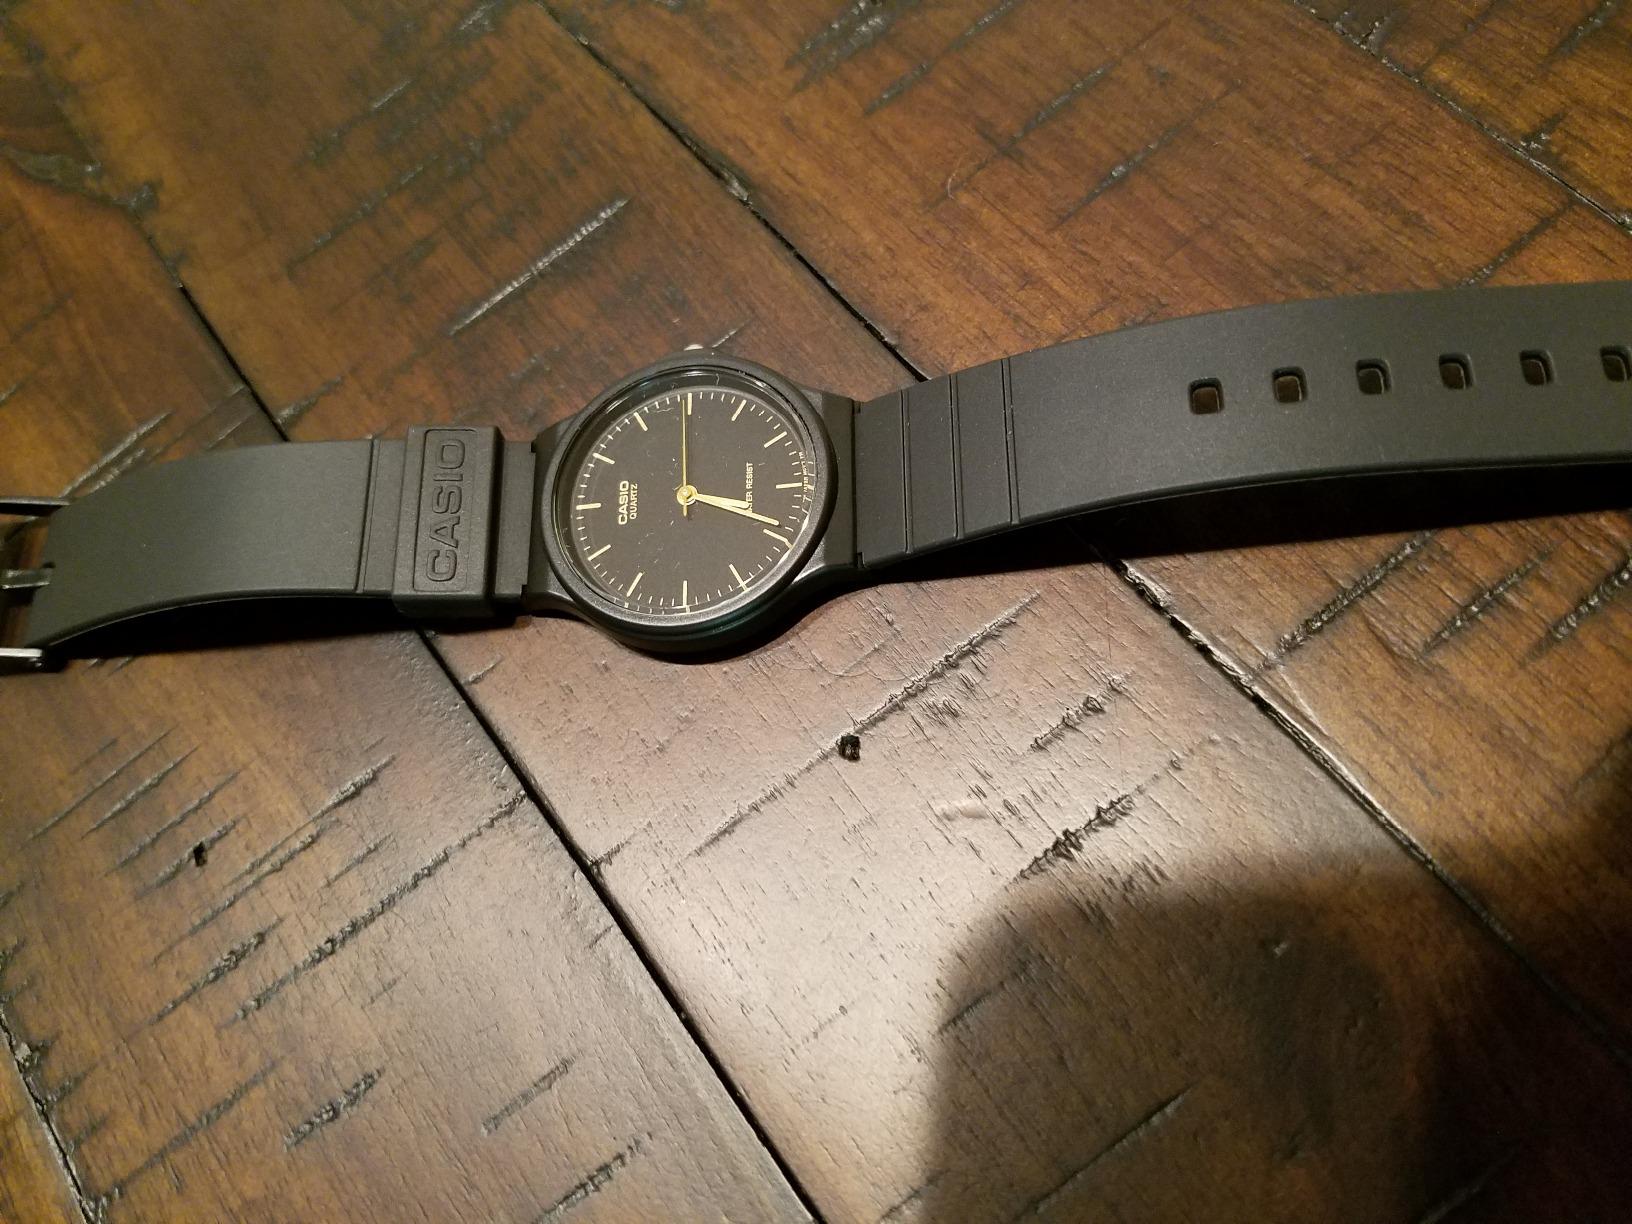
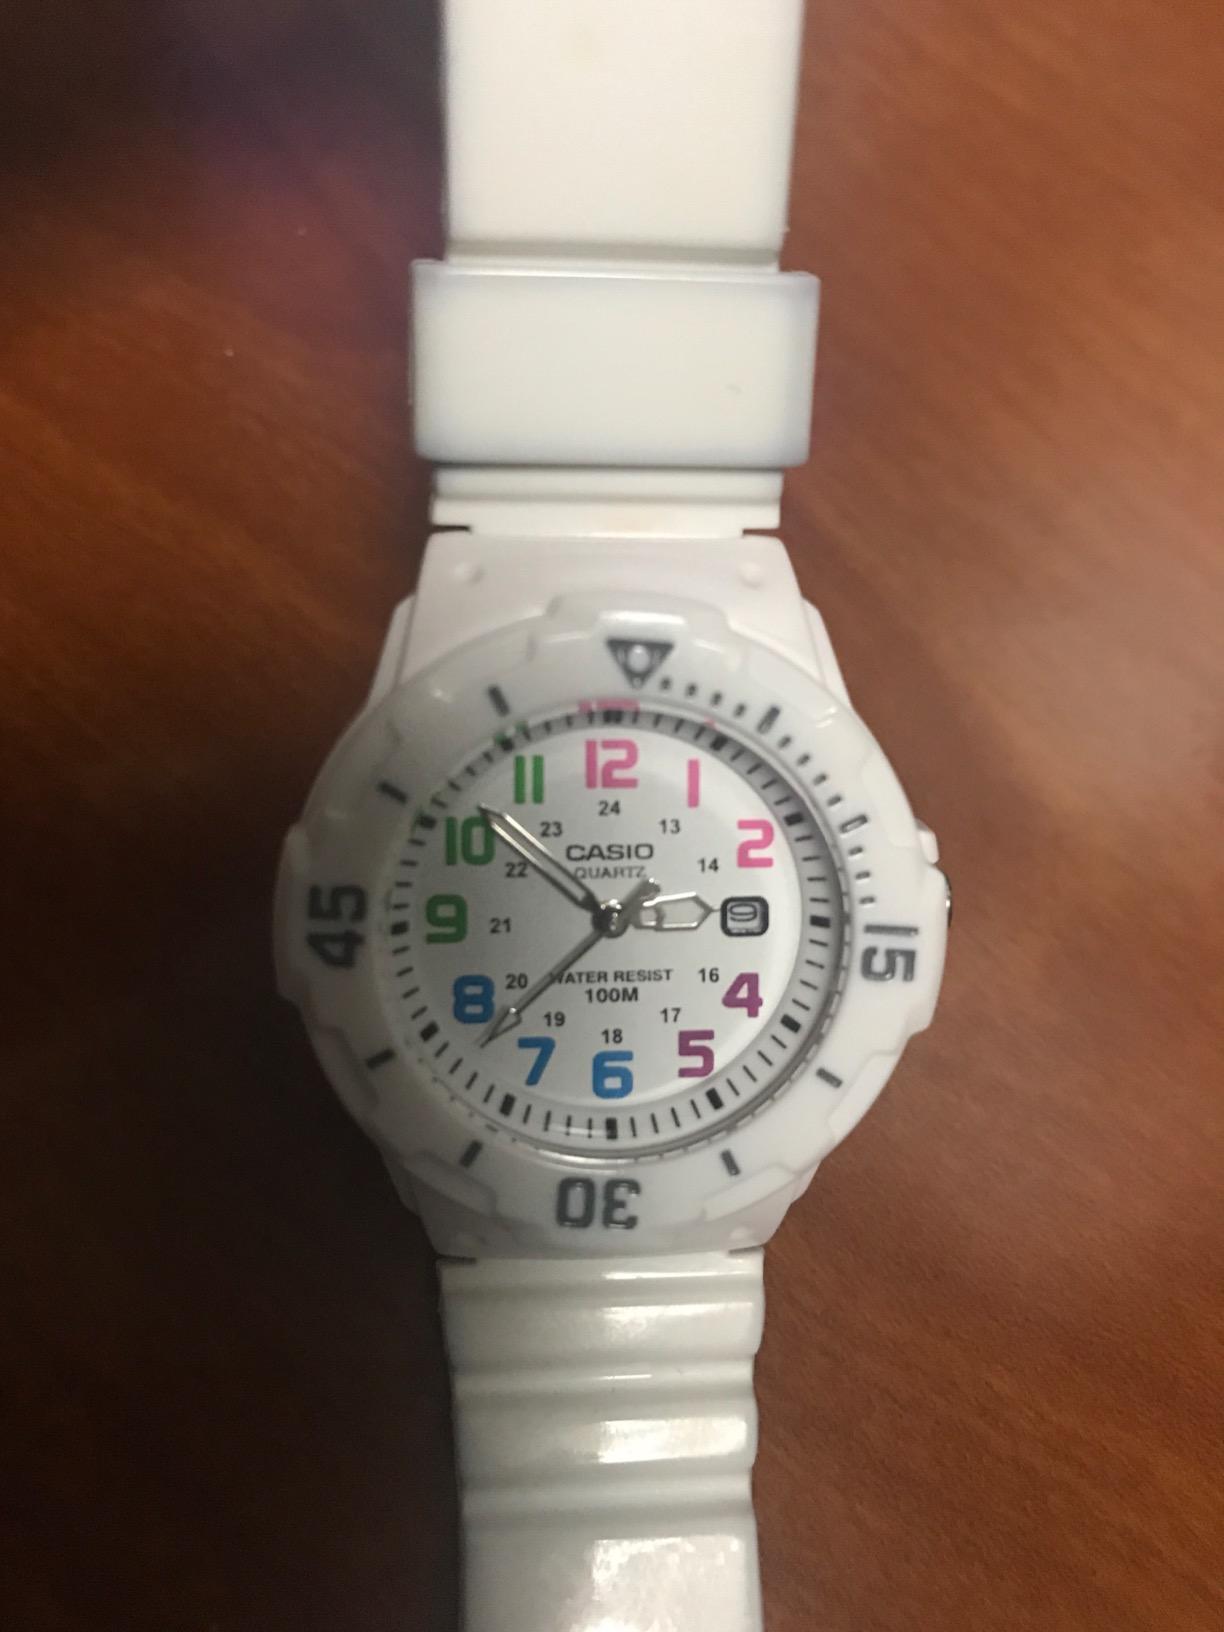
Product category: accessories_watch
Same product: no